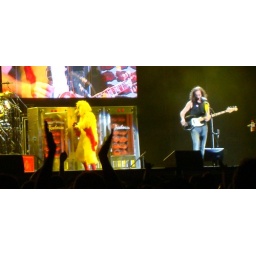
The yellow bird checking in on the rotisserie